Ilam province

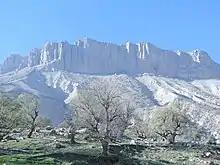
Manesht mountain

Contrary to the north, the south and southwestern part of the province is covered with low-lying plains with elevation varying between above sea level. Despite receiving little precipitation, large areas of these low lands, notably Dehloran, Musian and Dasht Abbas, are cultivated owing to a combination of factors such as rivers flowing from the mountains to the east, dams and irrigation networks.